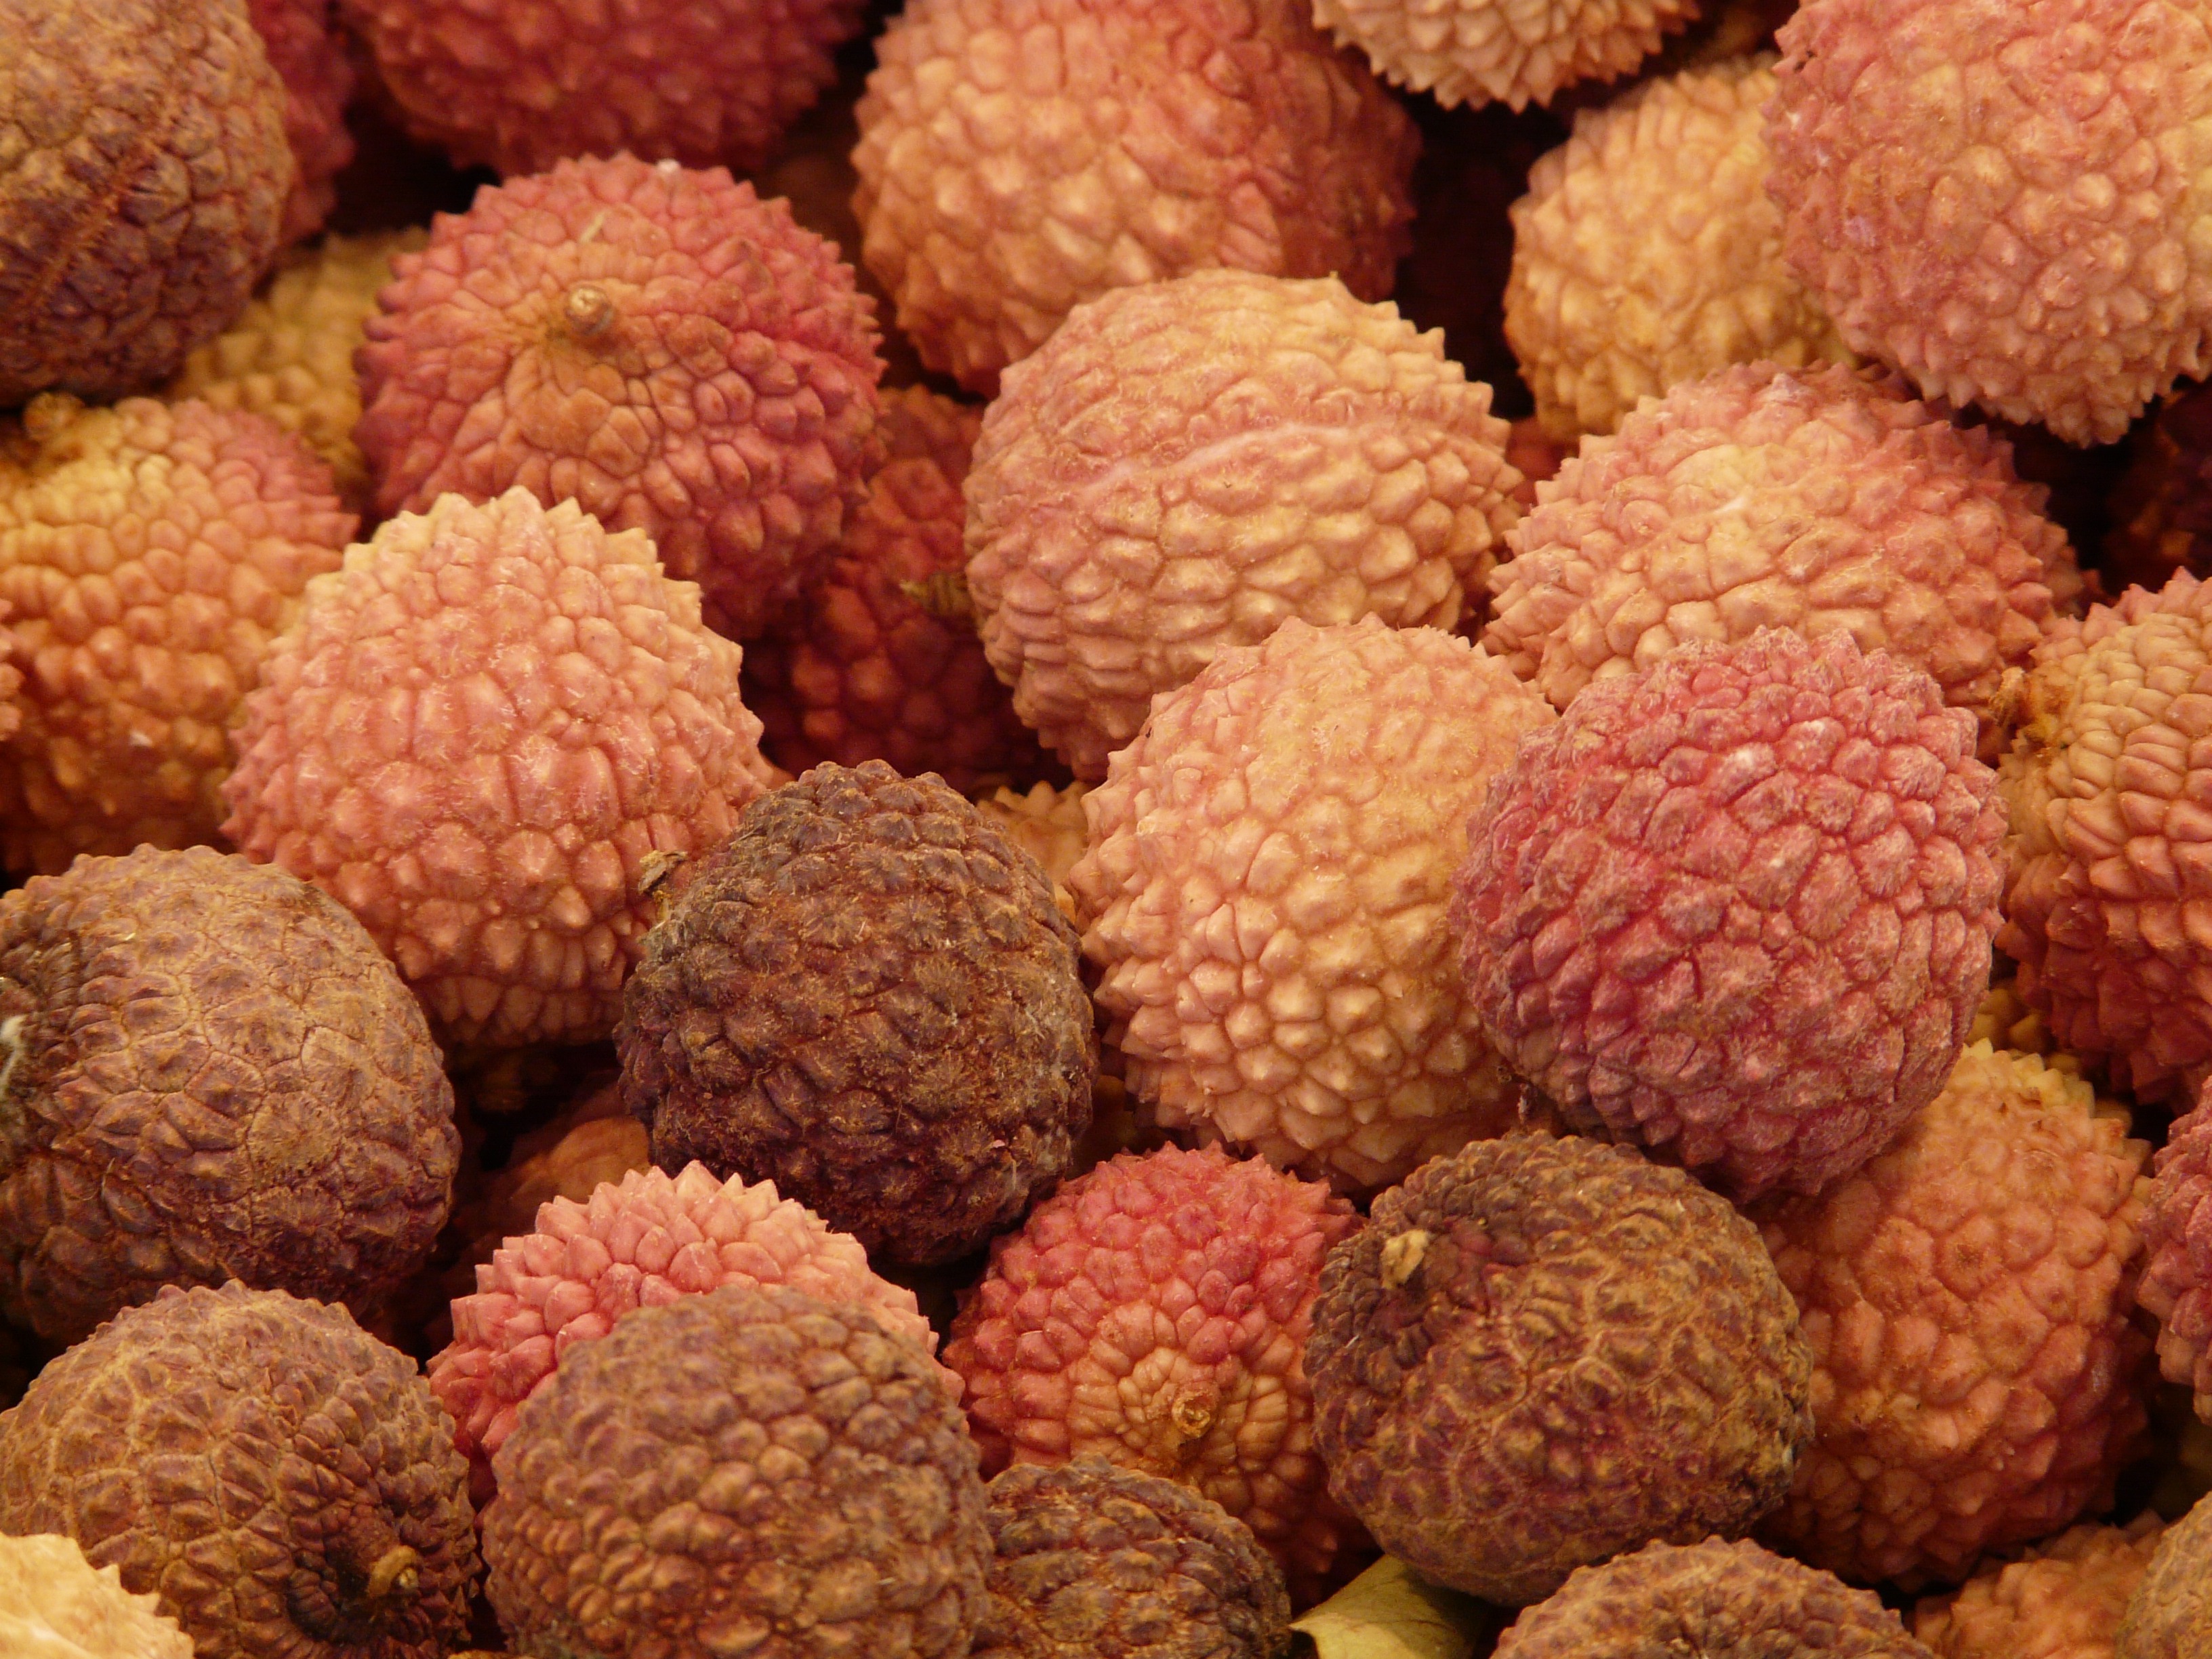
plant, fruit, flower, orange, food, red, produce, brown, market, lychee, flowering plant, land plant, litchi chinensis fruits, litsch, chinese hazelnut, litschipflaume, love fruit